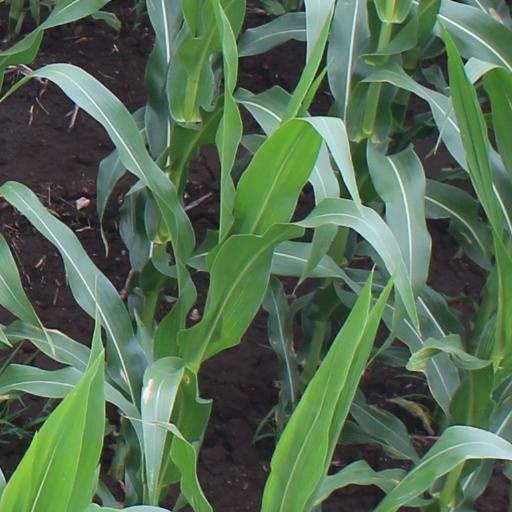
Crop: maize; corn